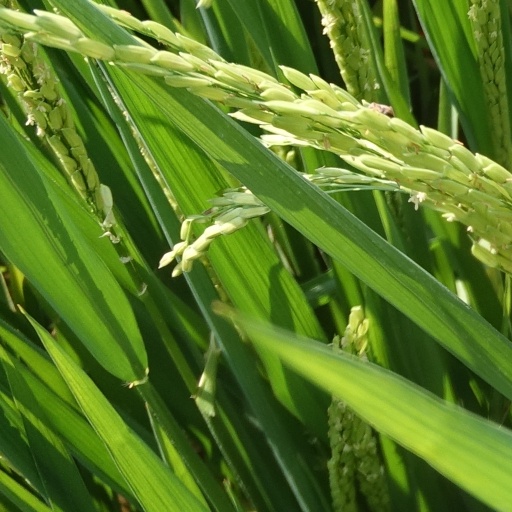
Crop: rice